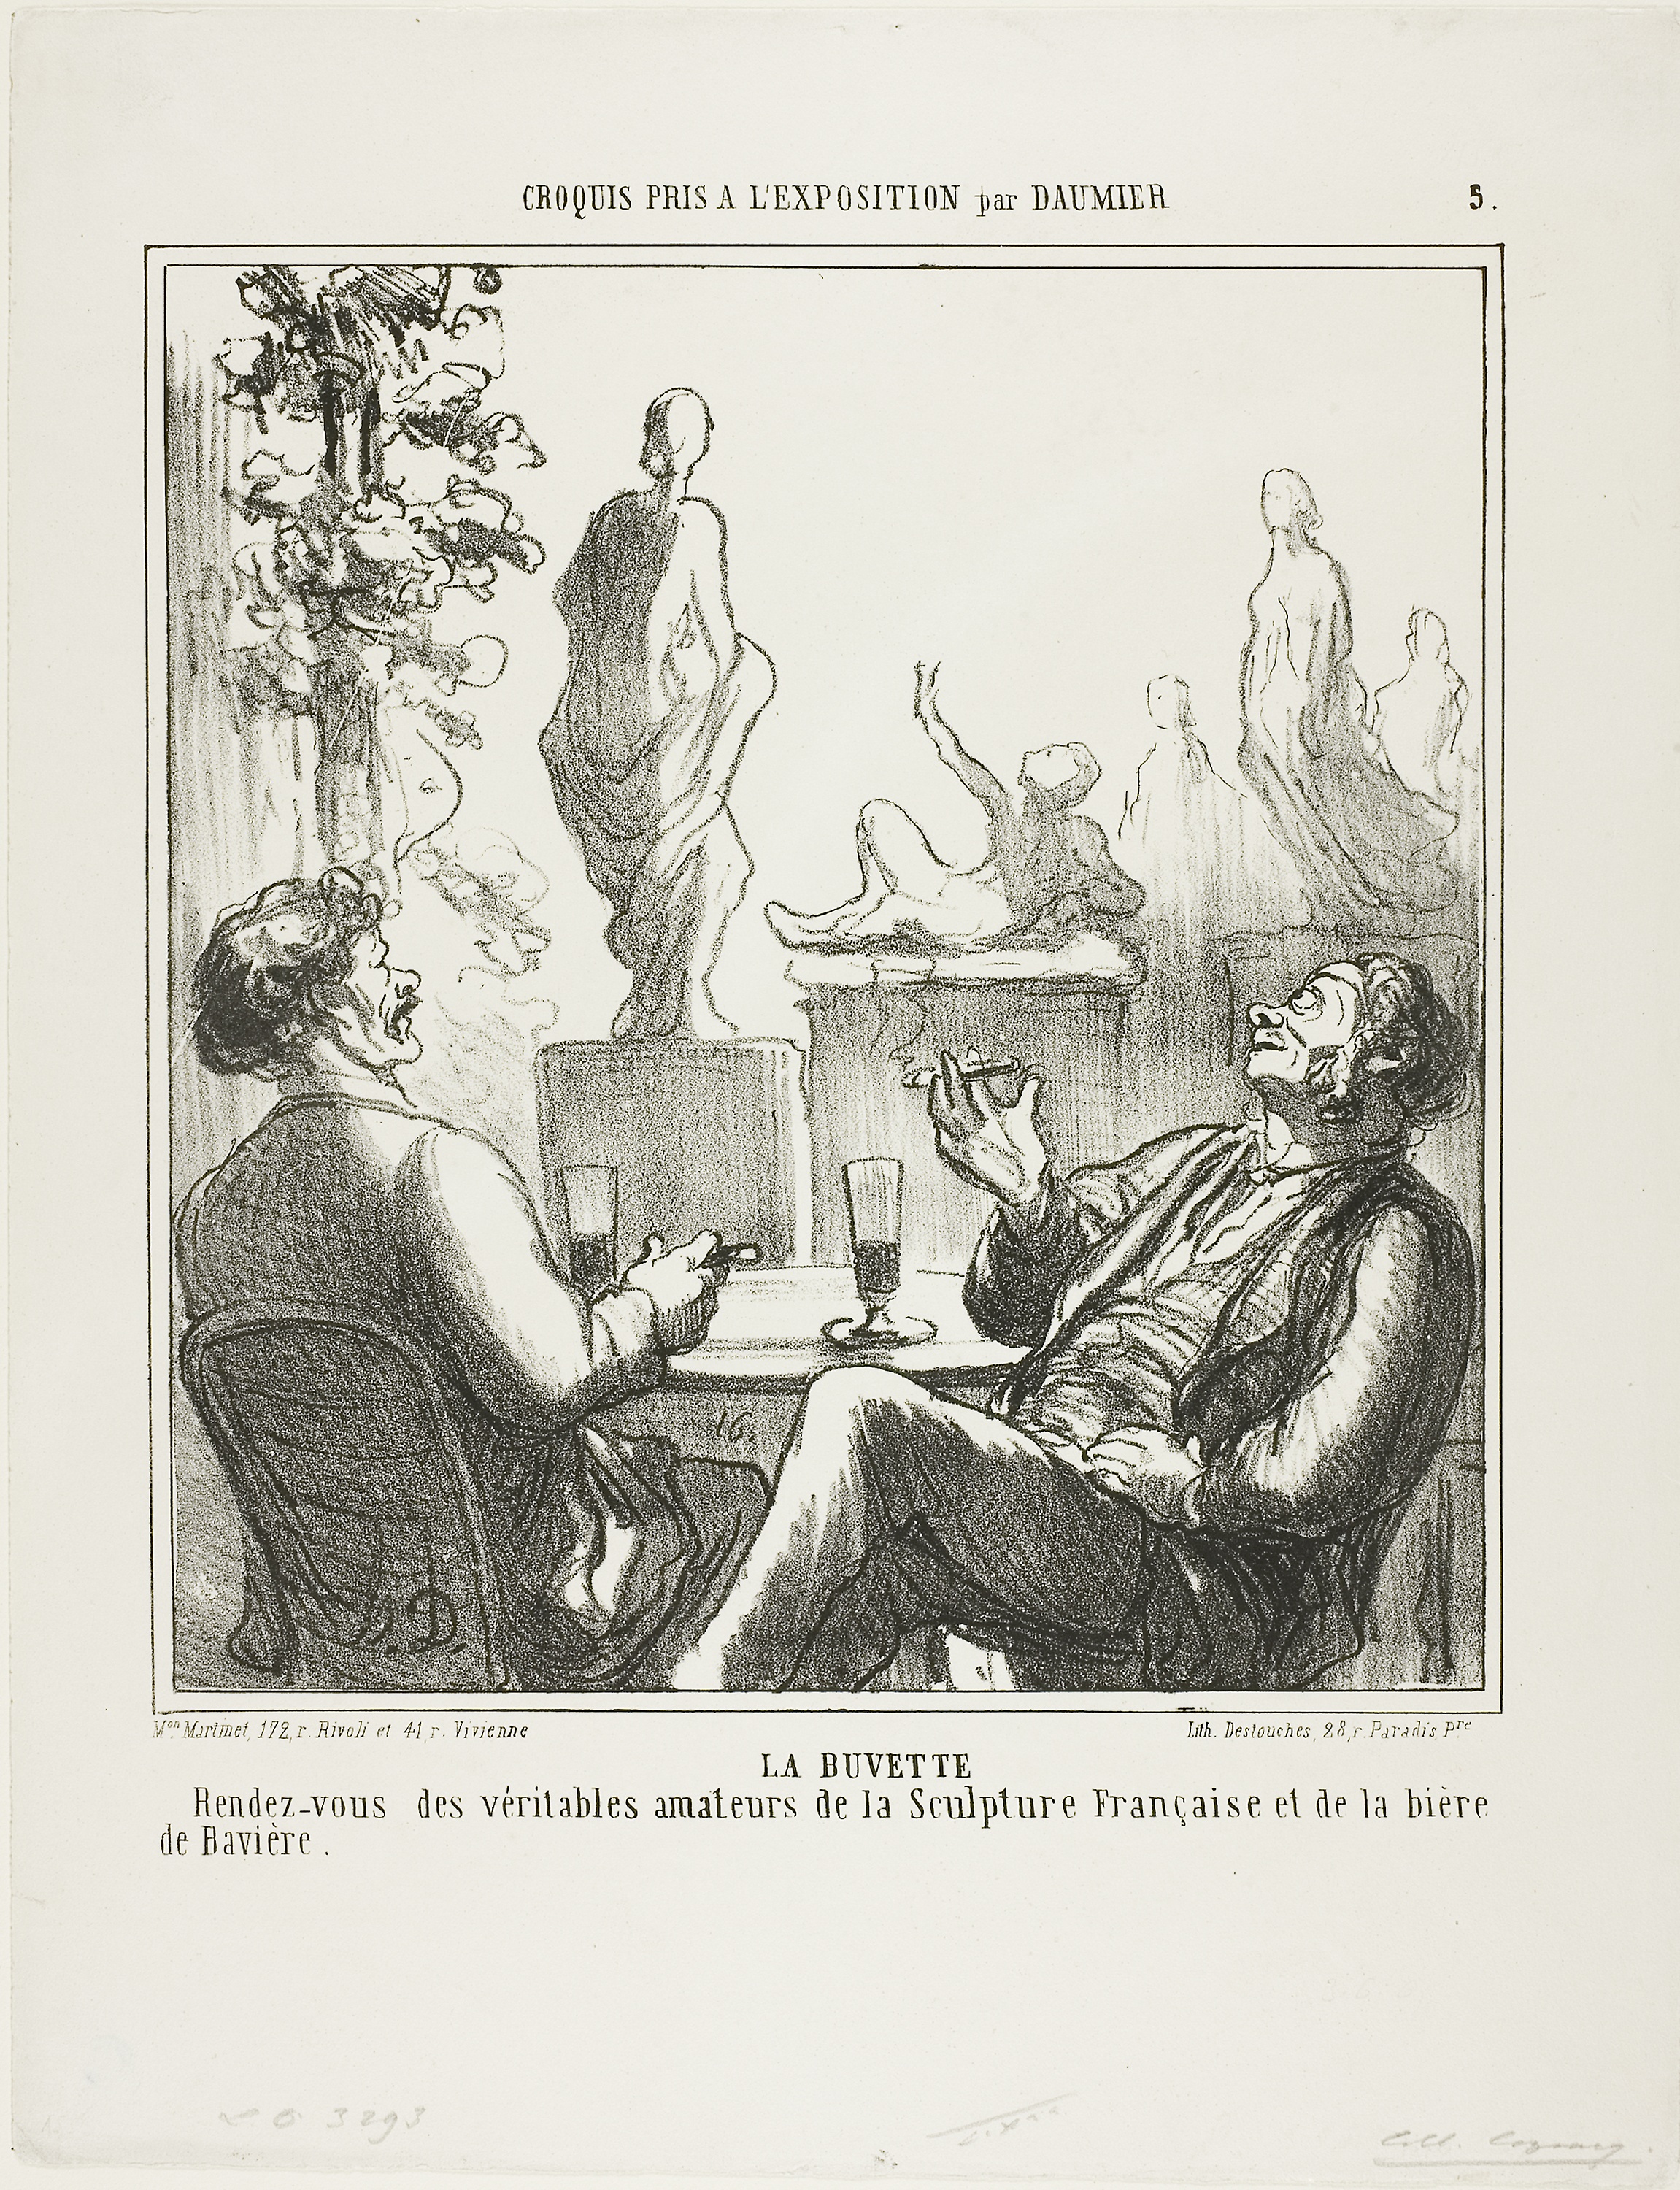
text, art, cartoon, human behavior, black and white, illustration, artwork, drawing, font, history